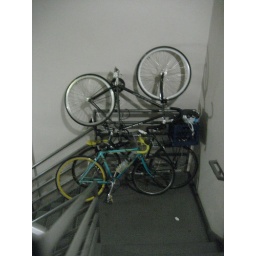
cute bikes in the stairwell